Probota Monastery

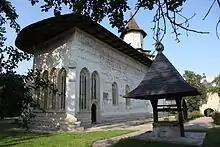
The monastery church, dedicated to Saint Nicholas

Probota Monastery is a Romanian Orthodox monastery in Probota village, Dolhasca town, Suceava County, Romania. Built in 1530, with Peter IV Rareș as "ktitor", it is one of eight buildings that make up the Churches of Moldavia UNESCO World Heritage Site, and is also listed as a historic monument by the country's Ministry of Culture and Religious Affairs.